Aetosauria

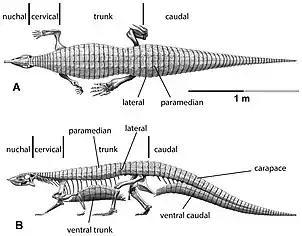

Aetosaurs were very heavily armored, with rows of large, interlocking bony plates, known as osteoderms, protecting the back, sides, belly, and tail. These osteoderms generally have a quadrangular (four-sided) shape, and were most certainly used as a defense against predators. Most osteoderms are heavily pitted on their upper surfaces and smooth on their undersides. They have a heterogenous internal structure: the inner portion of each osteoderm is made of cancellous or spongy bone (also called diploë) and their outer portions are made up of compact bone. In life, these plates were probably covered in a keratinous (horn) covering, like modern crocodilian scutes, which are another example of pseudosuchian osteoderms. Osteoderms are useful in diagnosing aetosaur taxa, and aetosaur species can often be identified from individual scutes based on their shape, structure, or ornamentation pattern.